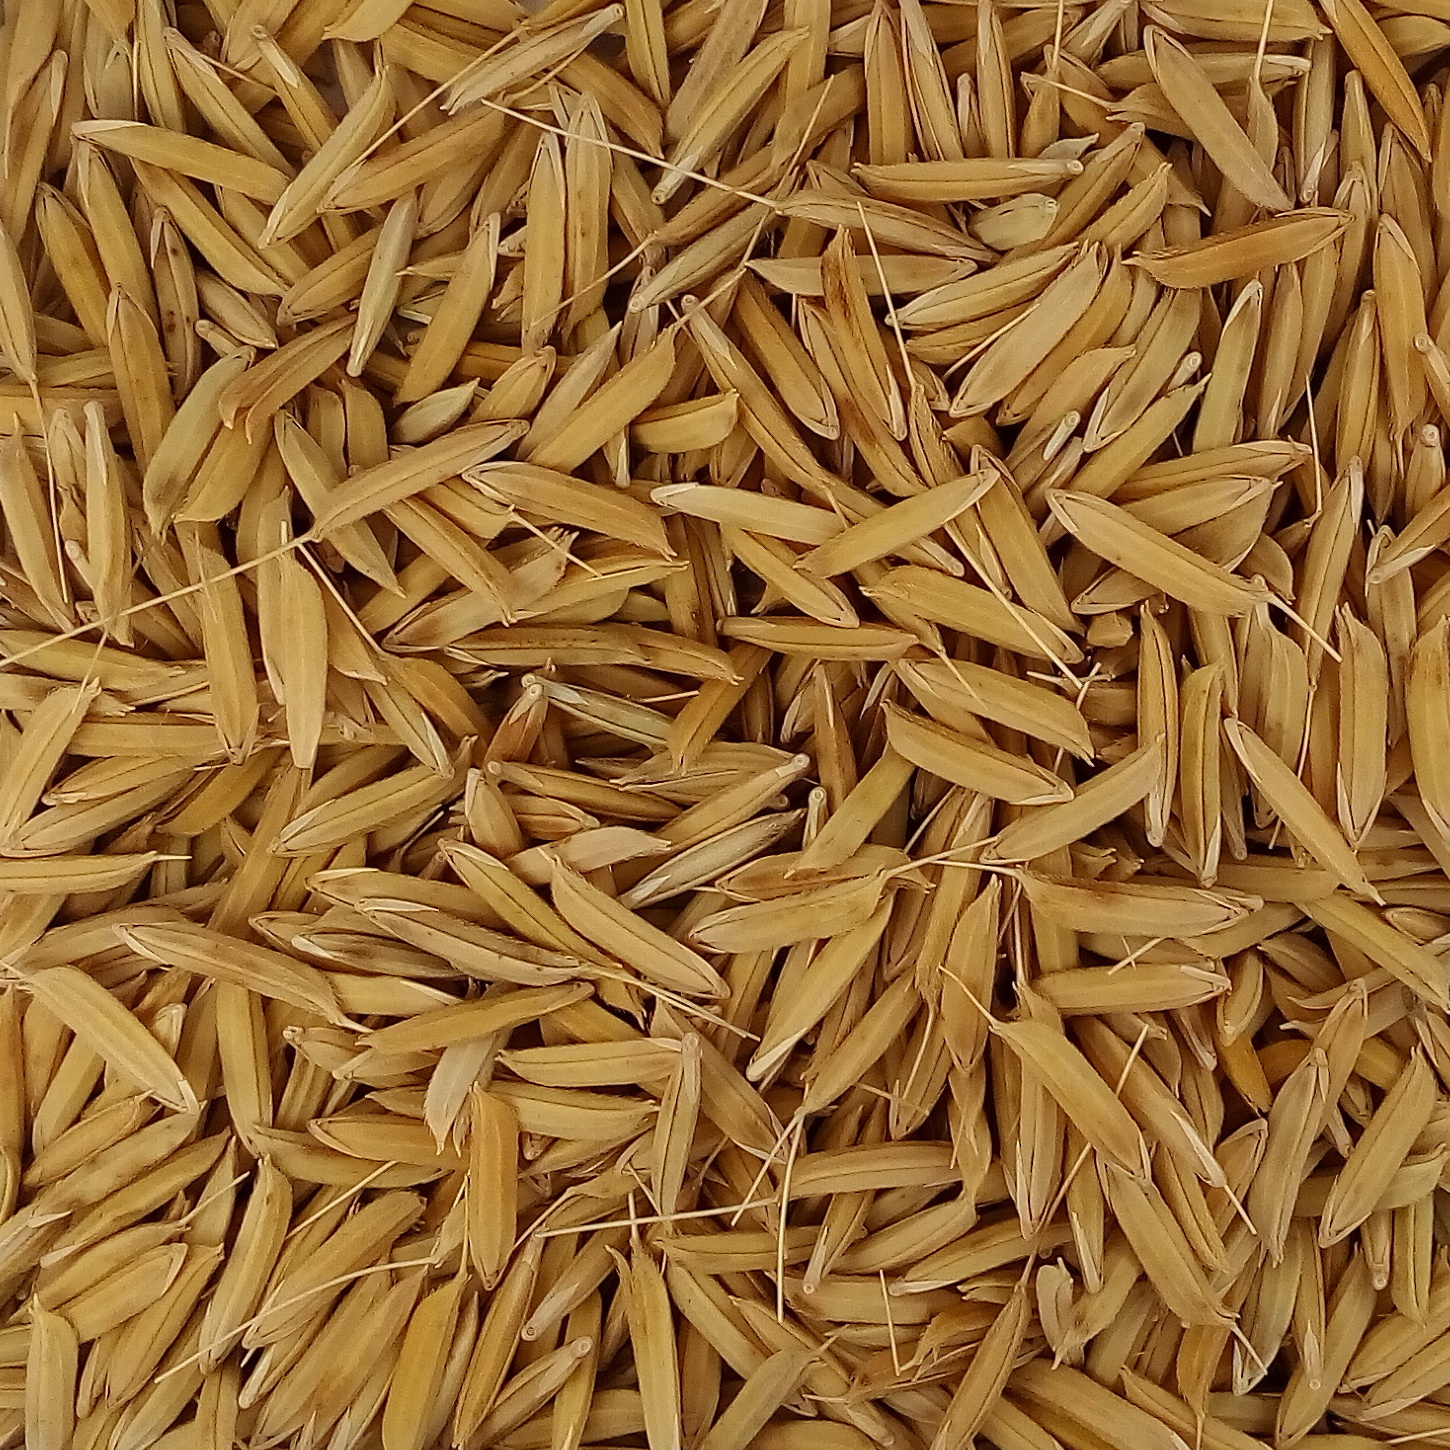
Rice seed variety: 1728